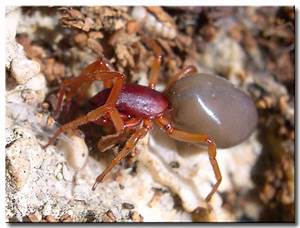
Label: ragno